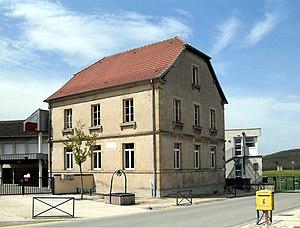
La mairie d'Échenans-sous-Mont-Vaudois